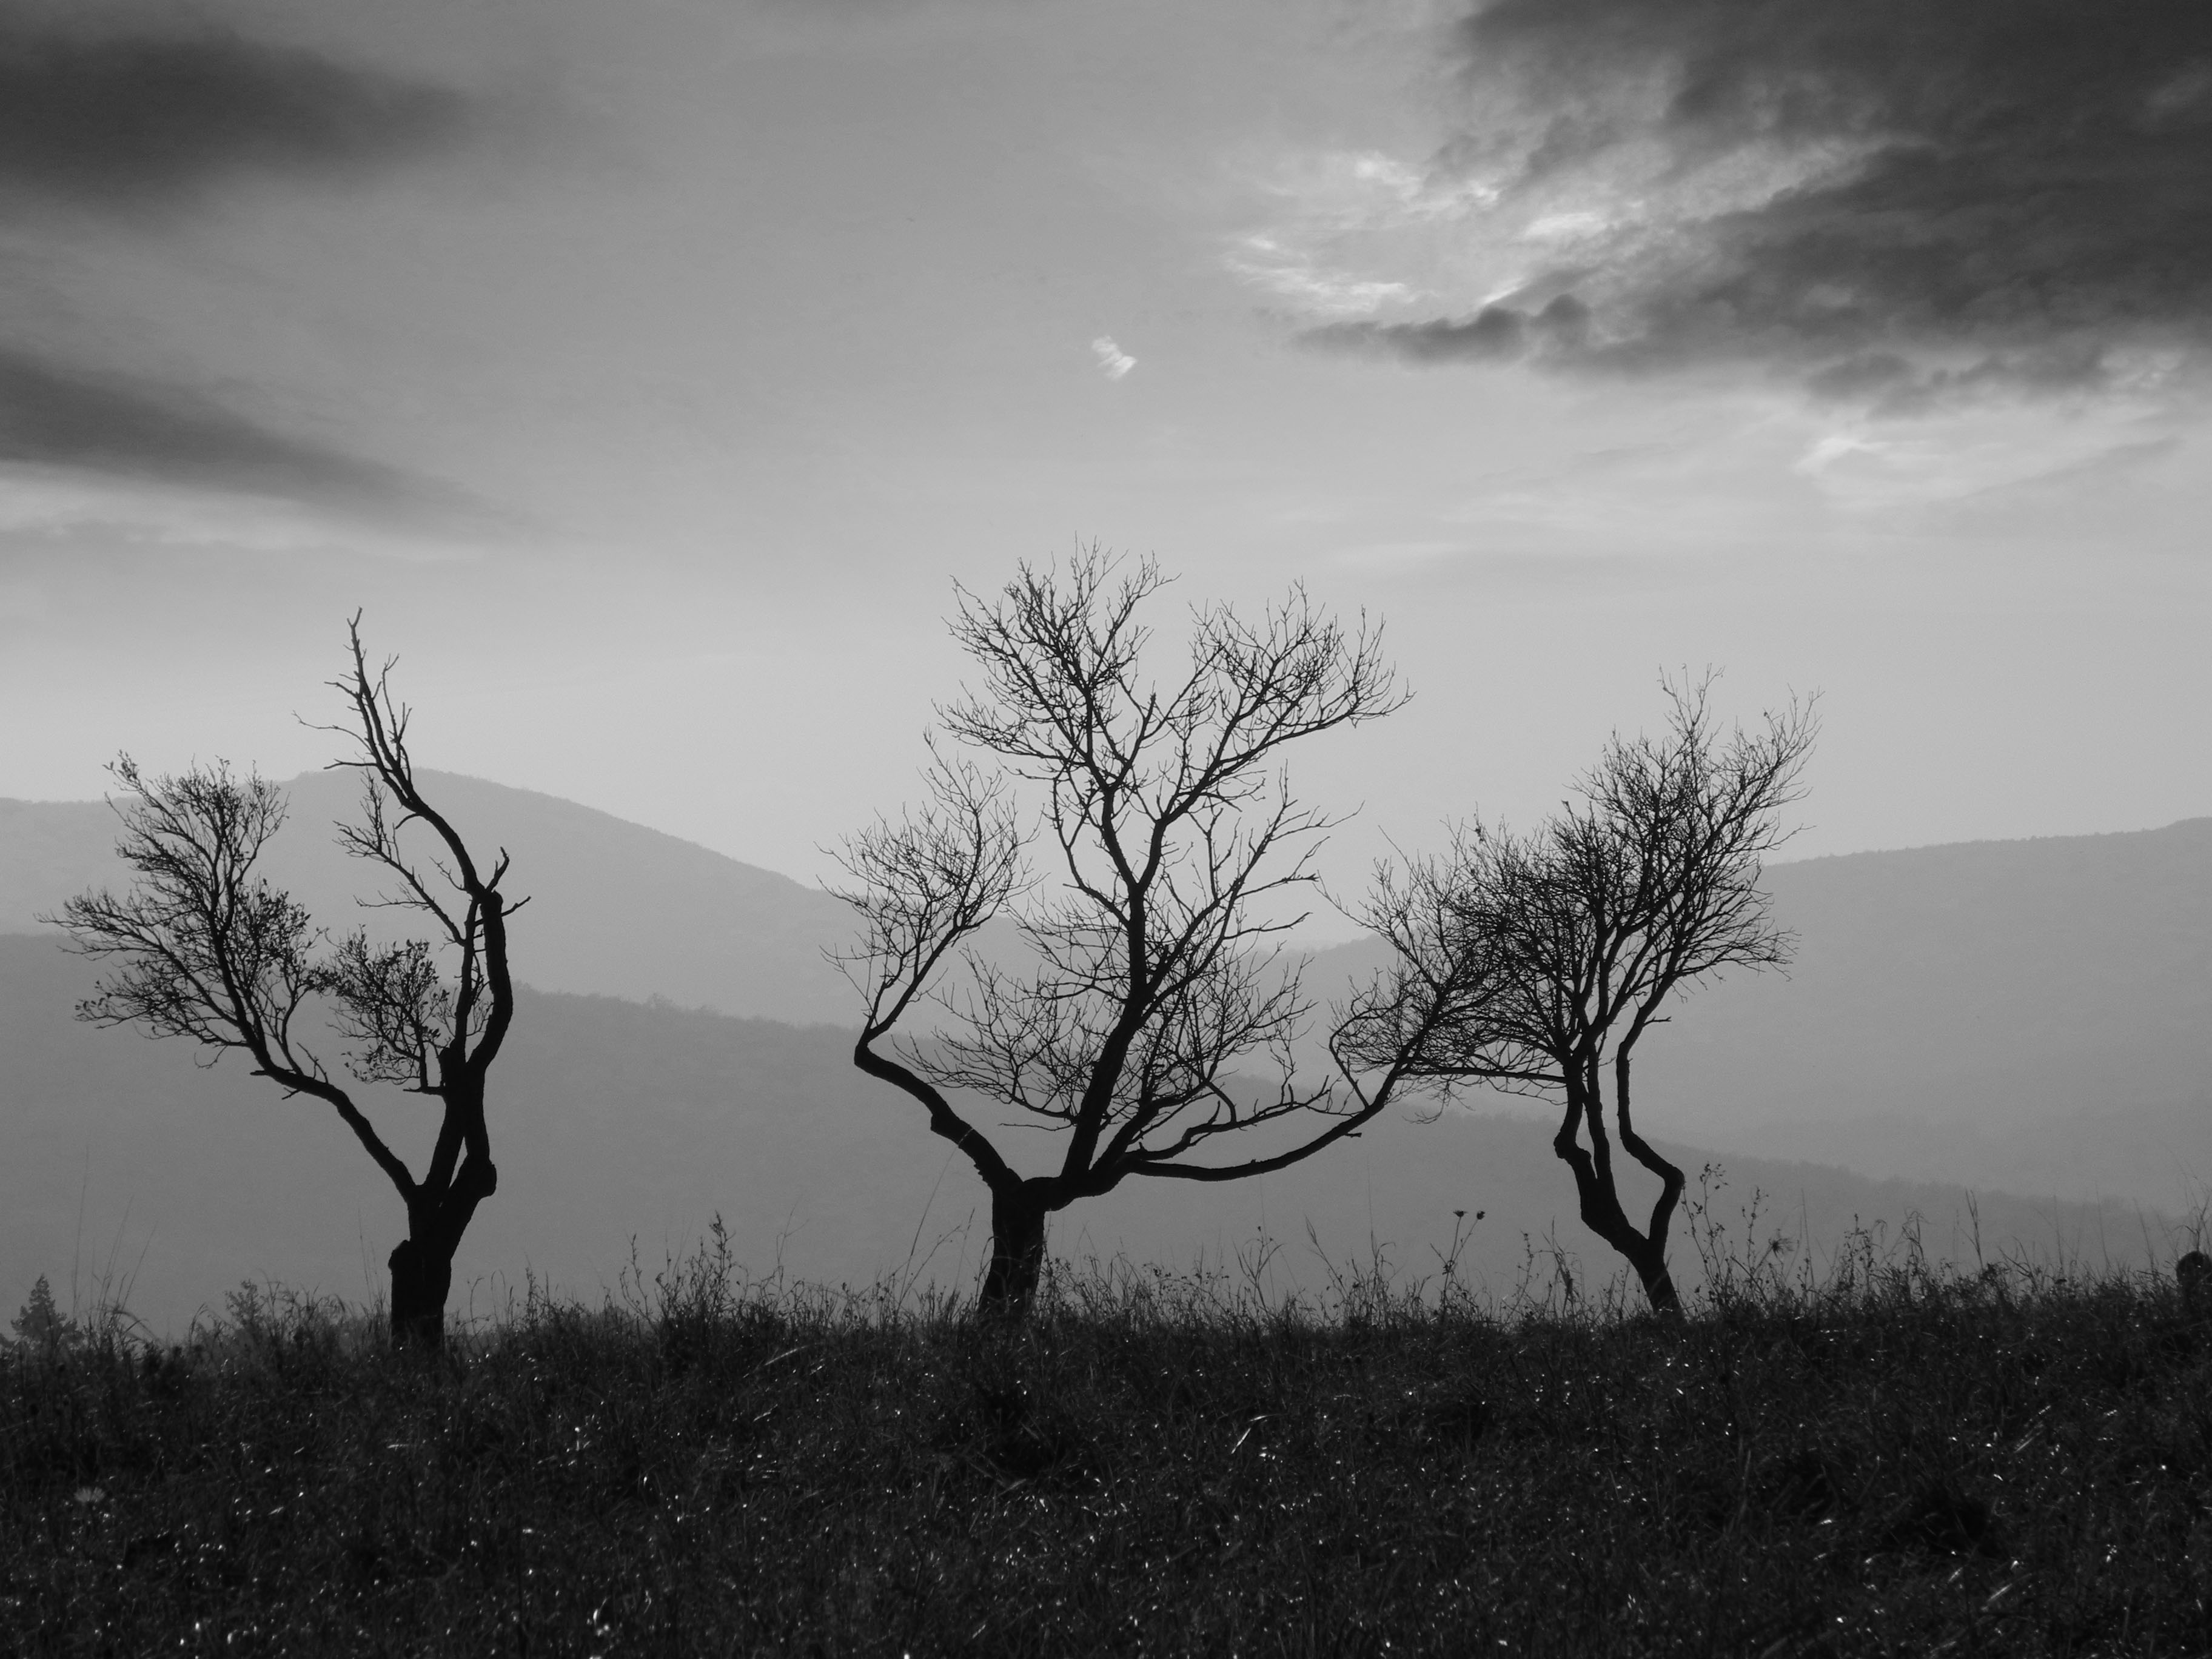
landscape, tree, nature, grass, horizon, branch, silhouette, cloud, black and white, plant, sky, mist, morning, hill, dawn, dusk, weather, darkness, monochrome, savanna, plain, trees, kahl, rural area, trueb, monochrome photography, atmospheric phenomenon, woody plant